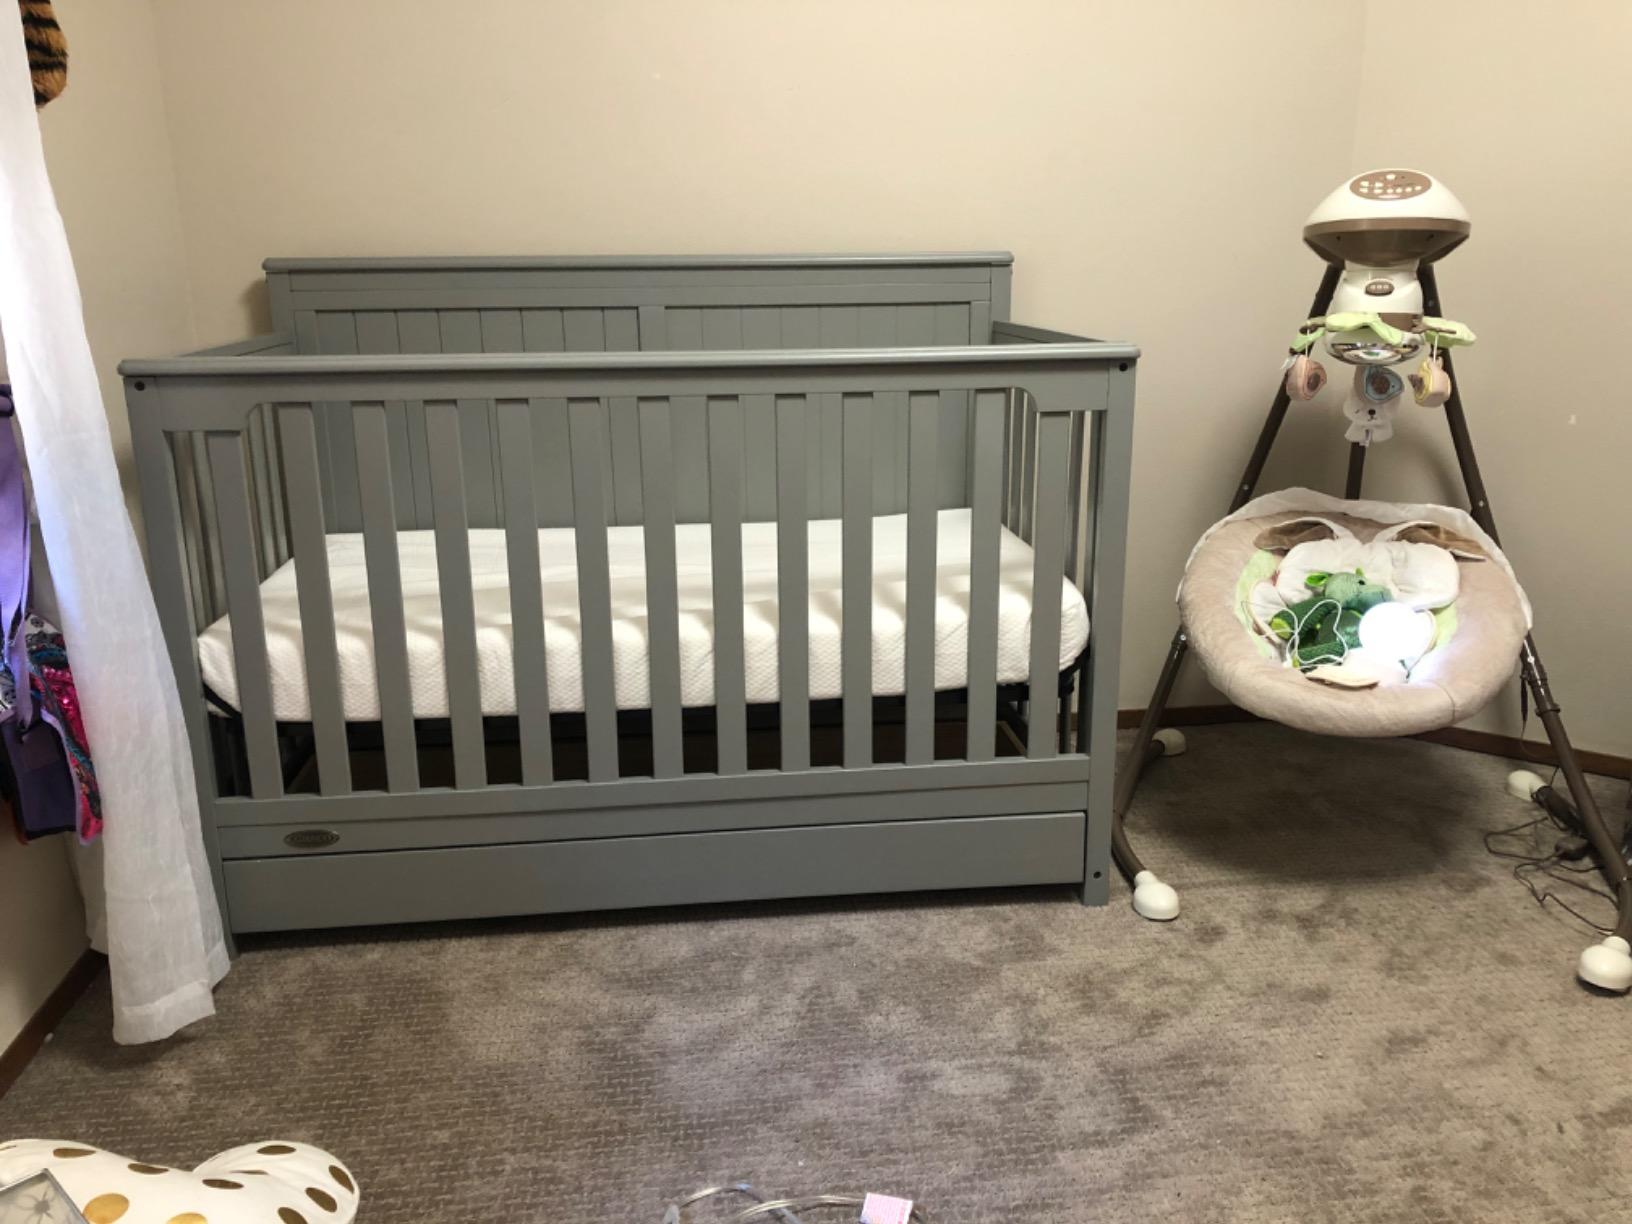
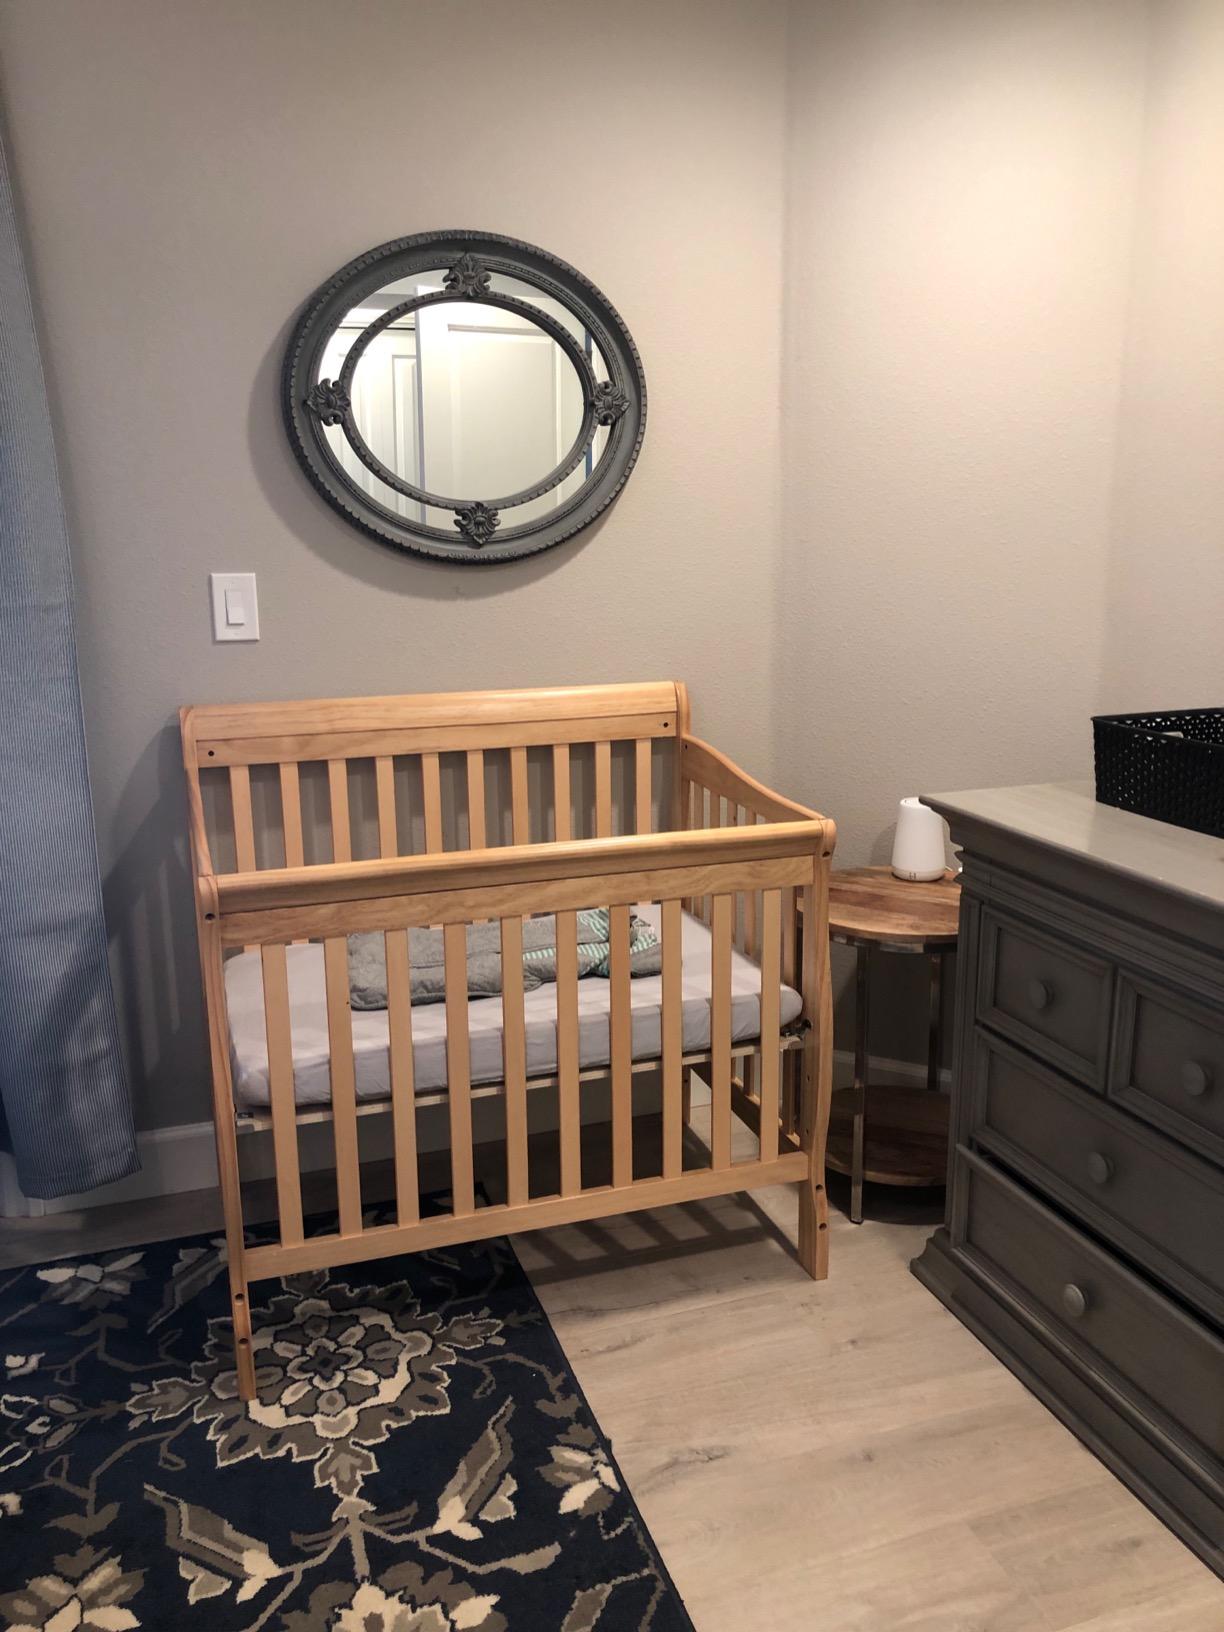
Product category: products_crib
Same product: no